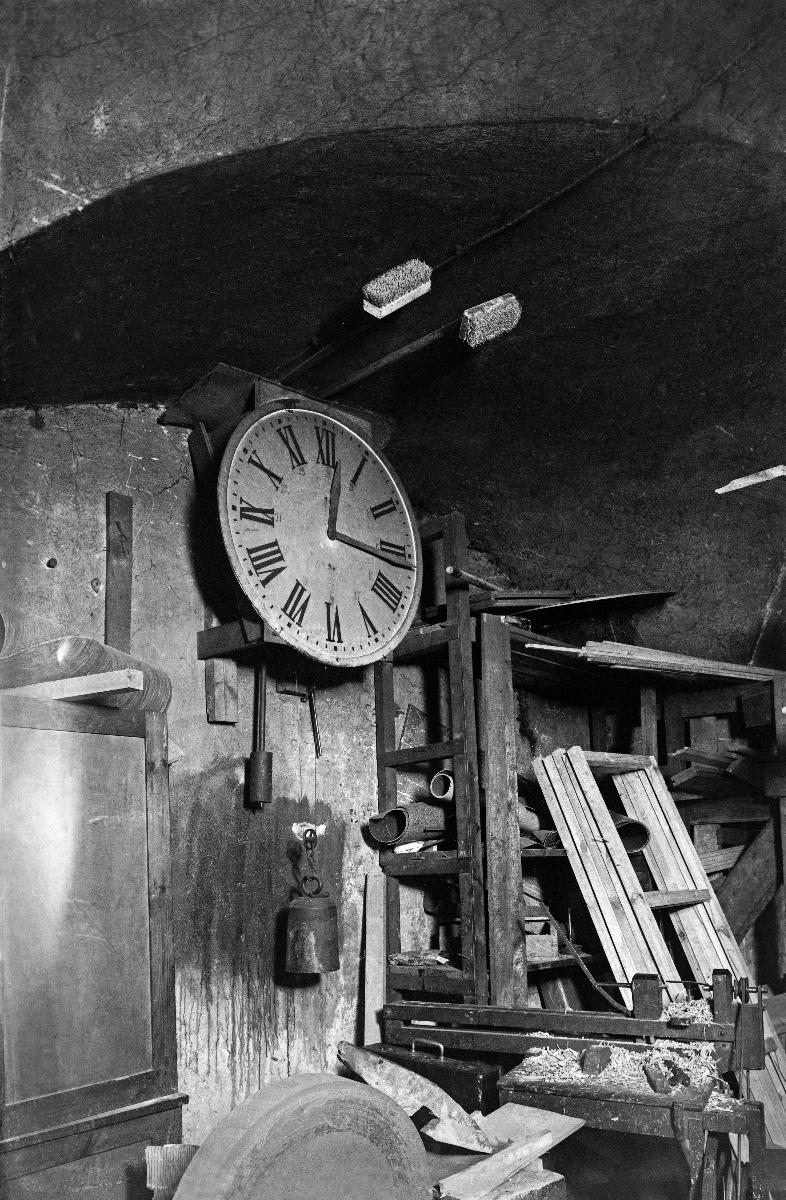
Helsingin vanha poliisiasema, Mariankatu 3
Helsingfors gamla polisstation, Mariegatan 3; Helsinki old police station, Mariankatu 3
sisällön kuvaus: Helsingin vanhan poliisiaseman remontti, Mariankatu 3 , Helsinki 14.12.1935. content description: The refurbishing of Helsinki old police station, Mariankatu 3, Helsinki 14.12.1935. innehållsbeskrivning: Helsingfors gamla polisstations remont, Mariegatan 3, Helsingfors 14.12.1935.
Kuvaaja: Sundström, Hugo, kuvaaja
Vuosi: 1935
Paikka: Suomi, Uusimaa, Helsinki
Aiheet: arkkitehtuuri; rakennukset; remontti; poliisiasemat; HBL; architecture; buildings; renovation; police stations; police station; exterior; arkitektur; byggnader; renovering; polisstationer; polisstationen; polisen; exteriör; remont